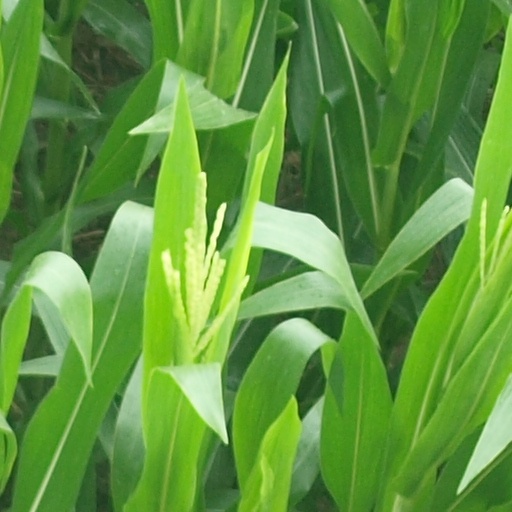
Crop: maize; corn